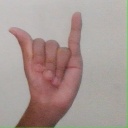
अक्षर: य